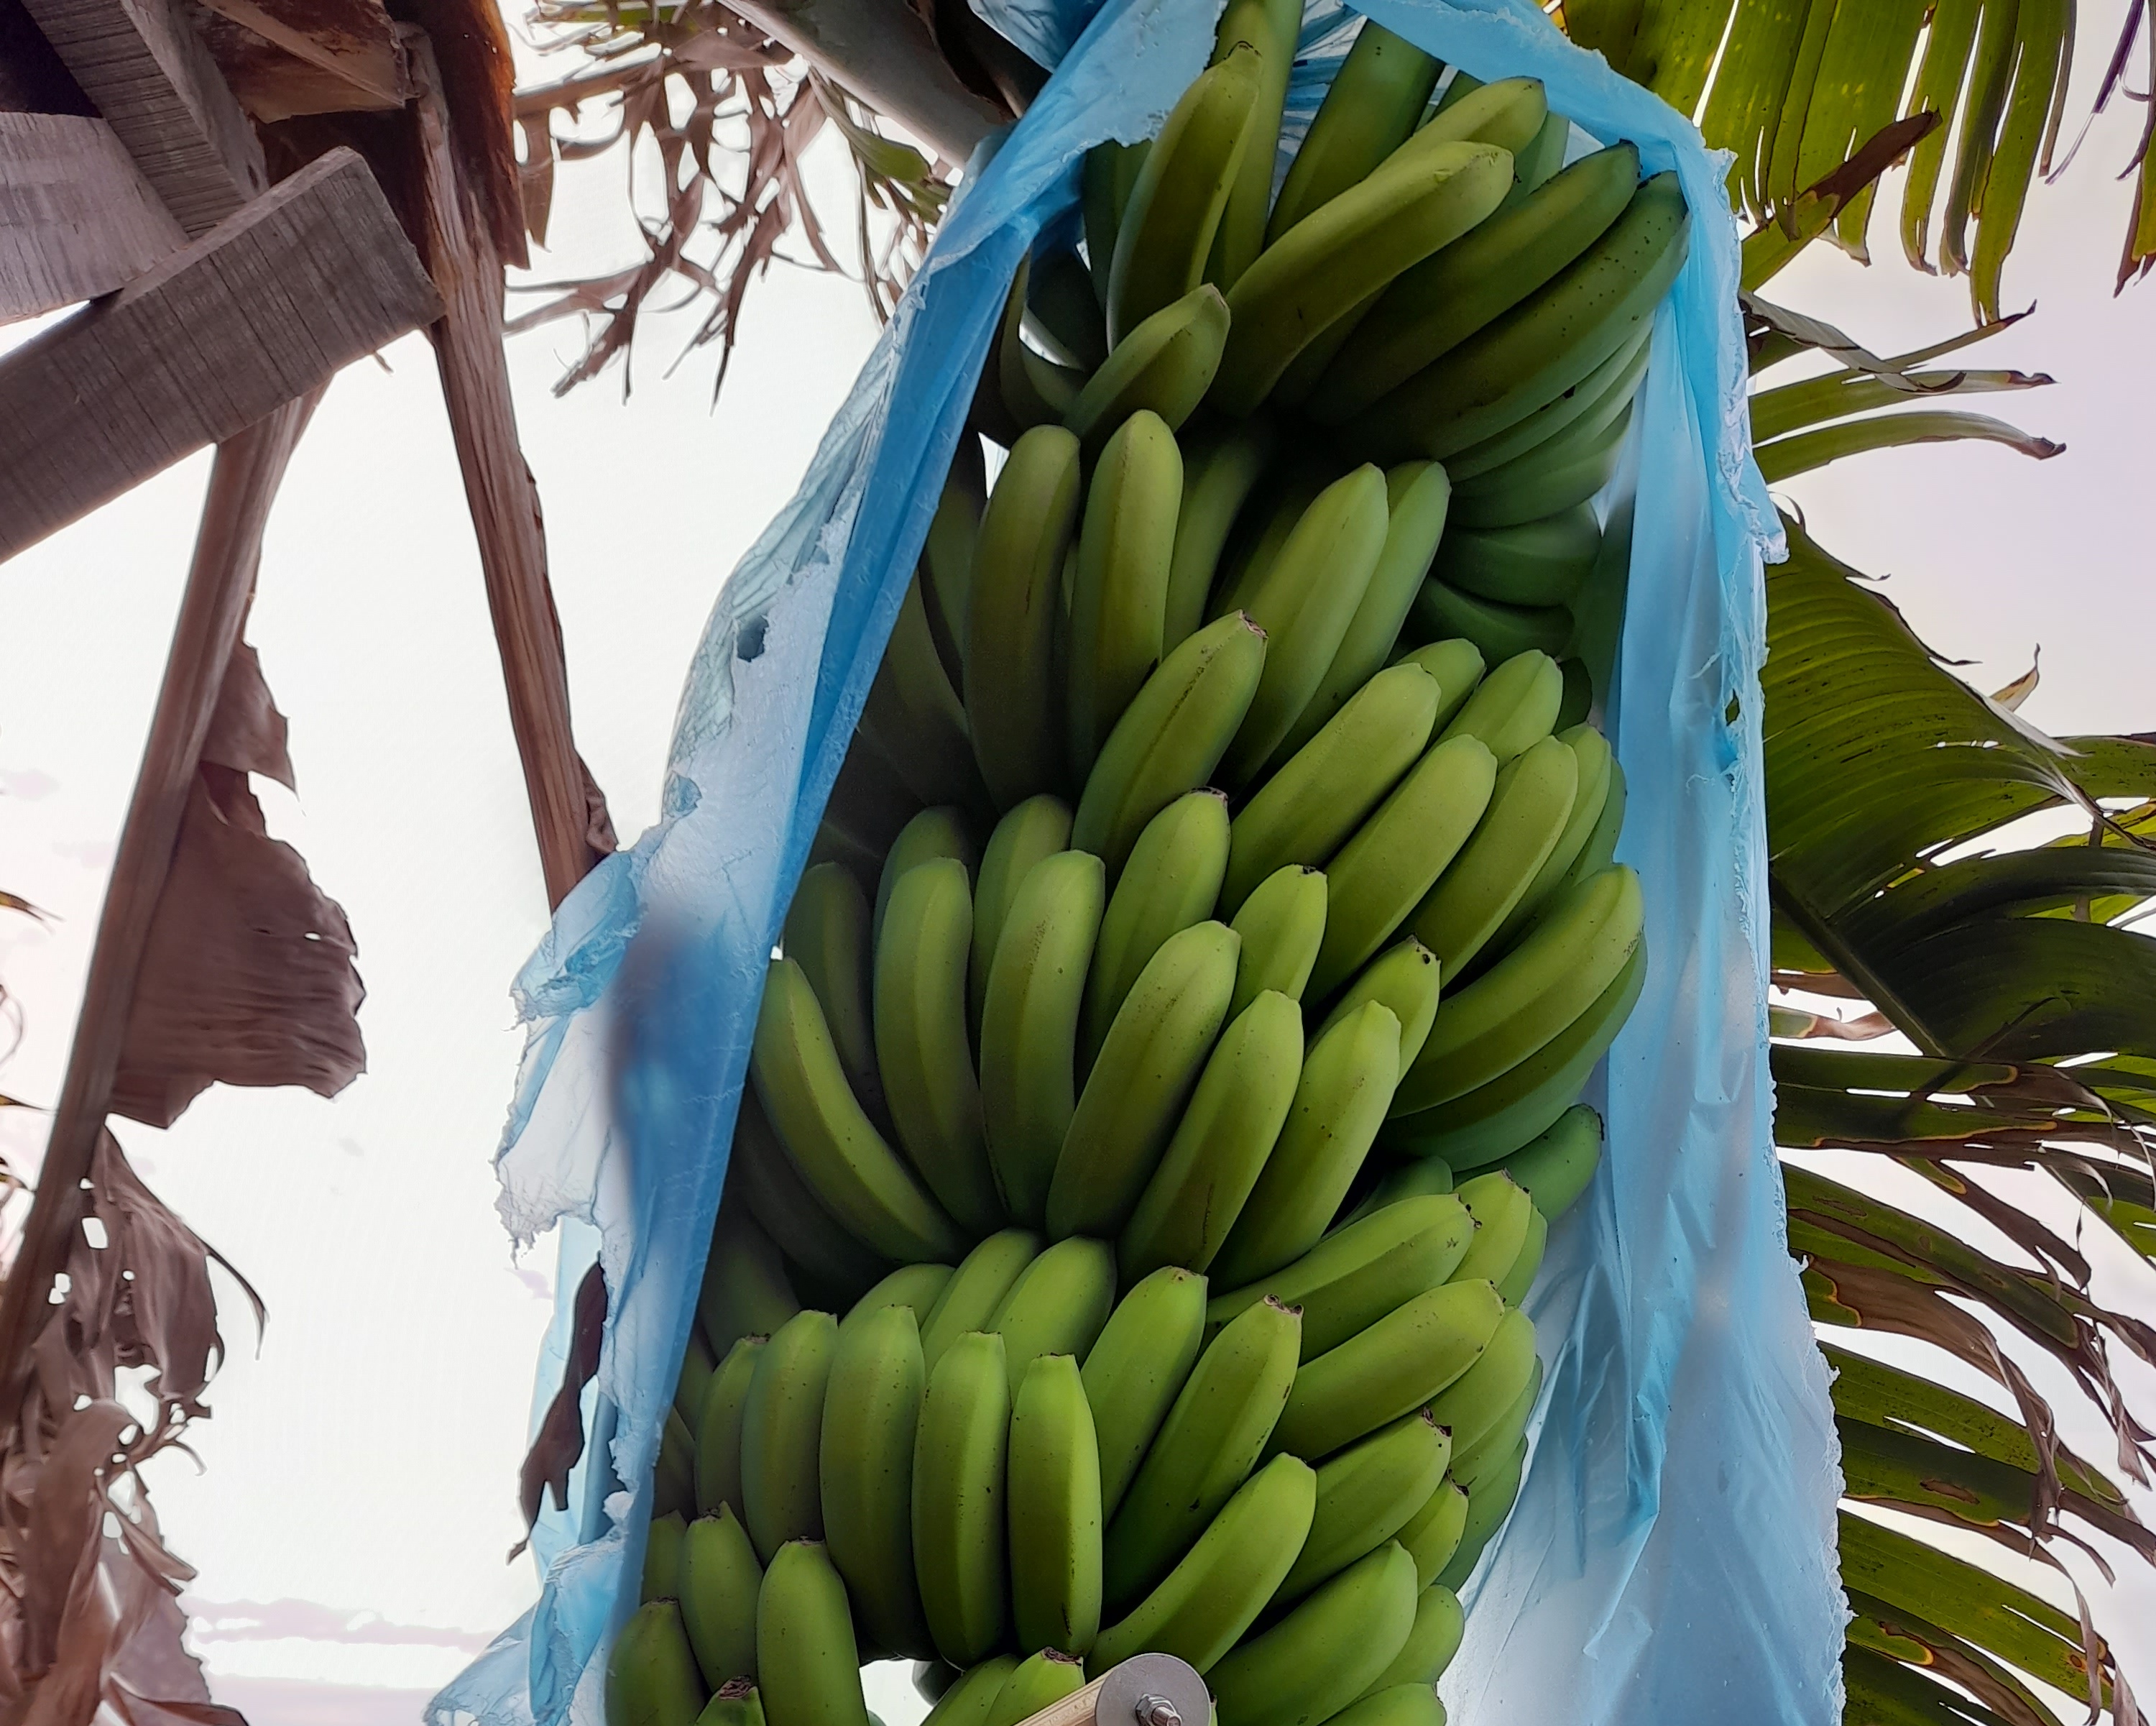
Label: Cut